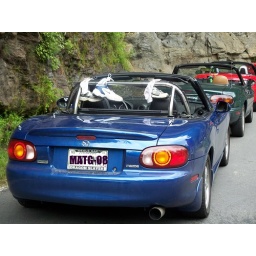
trying to dry shoes after a fall in the river